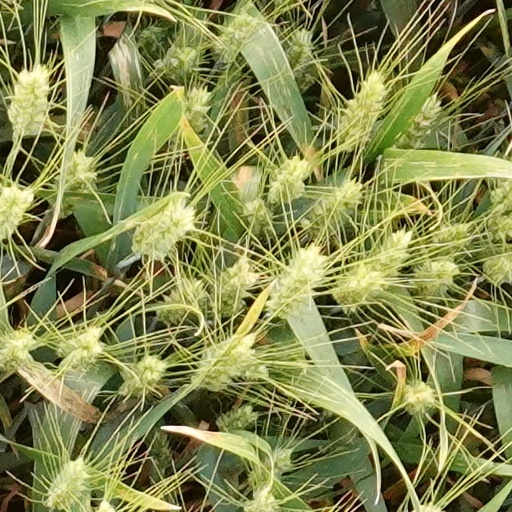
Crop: wheat